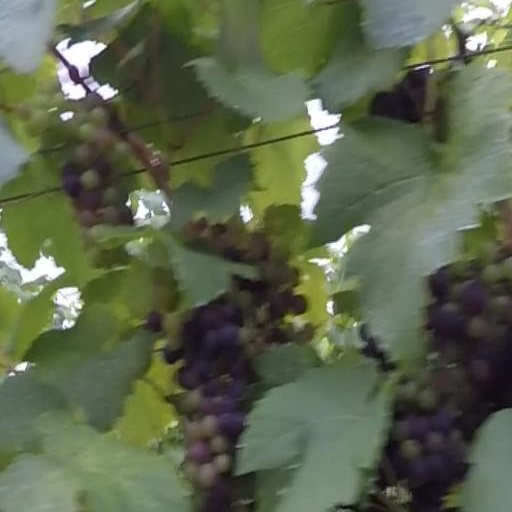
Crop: grape